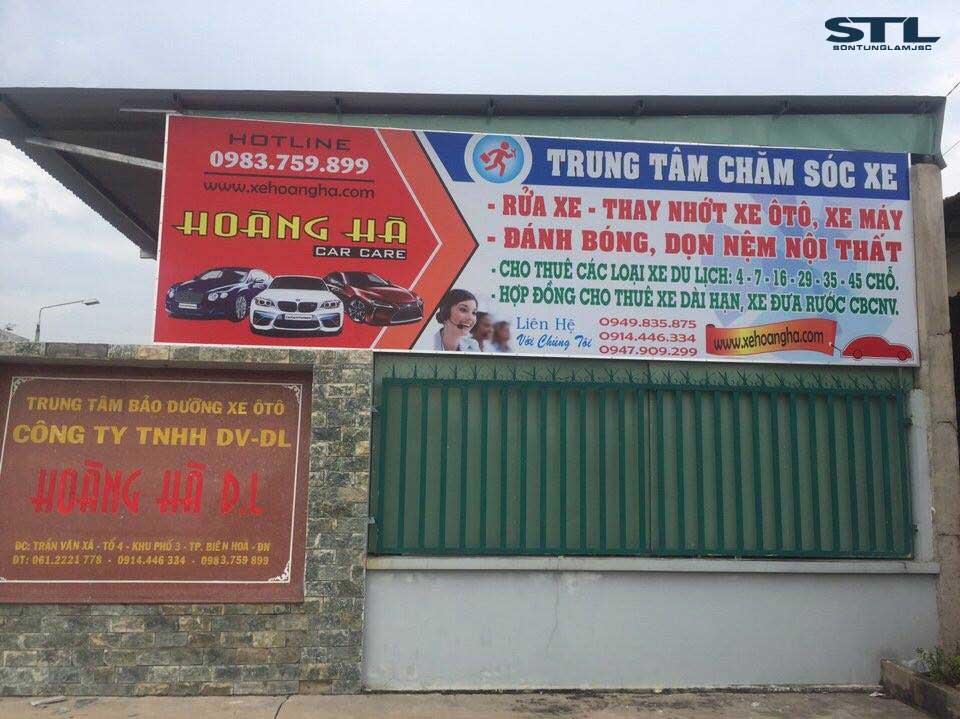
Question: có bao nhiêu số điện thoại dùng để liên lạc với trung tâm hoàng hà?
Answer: có ba số điện thoại dùng để liên lạc với trung tâm